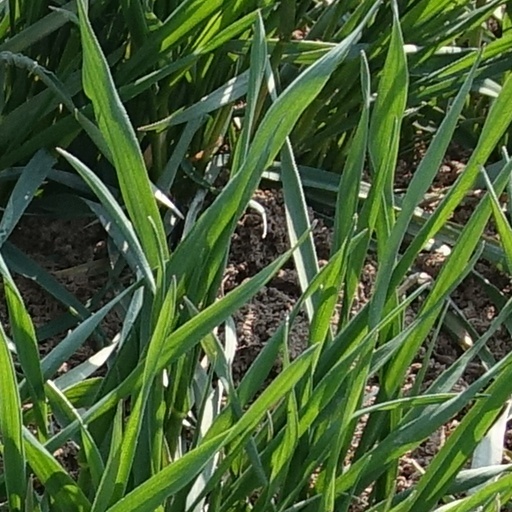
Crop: wheat